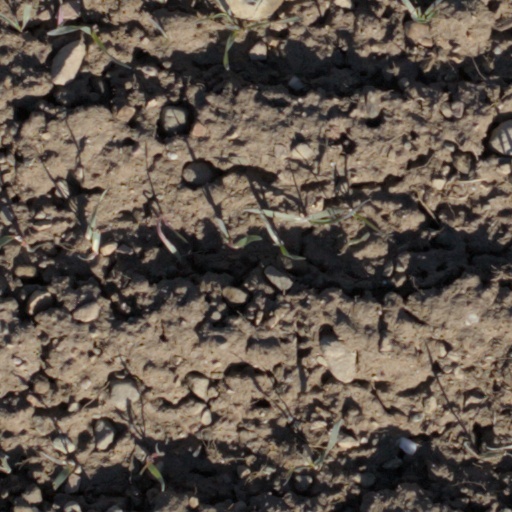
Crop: wheat